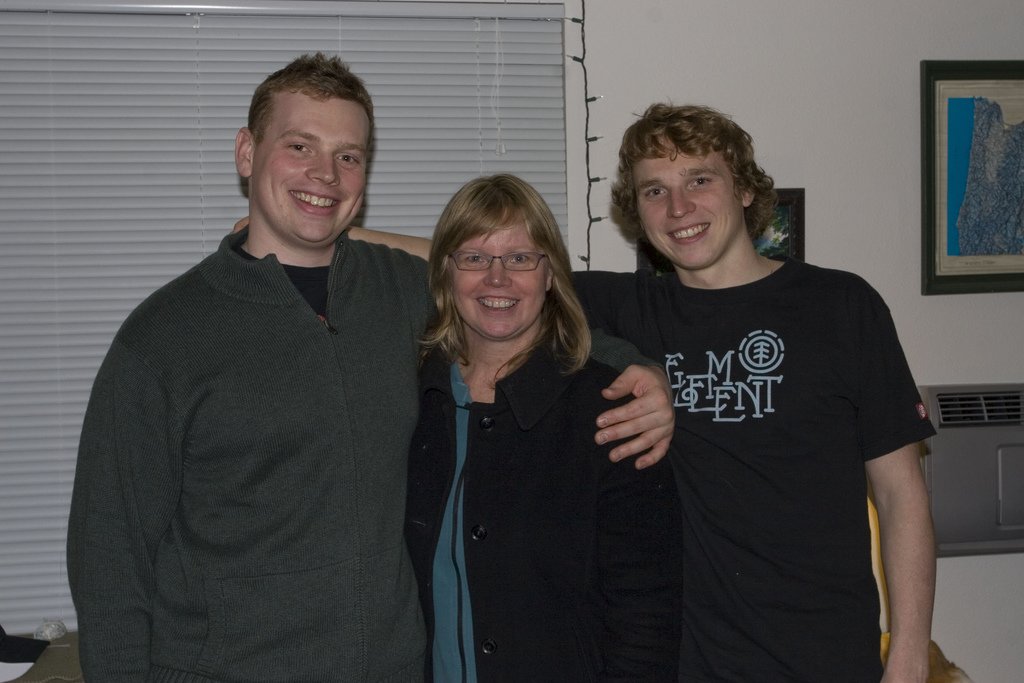
Label: not_food